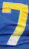
Number: 7